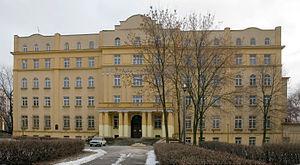
La Yechiva Chachmei Lublin, est la yechiva de Lublin, en Pologne, qui ouvre ses portes en 1930 et qui est active jusqu'à l'invasion nazie en 1940. Elle est fondée par le rabbin Meir Shapiro, un rabbin hassidique, député à la Diète de Pologne, qui a fortement influencé le judaïsme mondial par l'introduction de l'étude quotidienne du Talmud. Elle est à l'époque une des plus importantes Yeshivot au monde.
"L'histoire des Juifs à Lublin remonte à environ 700 ans, quand Lublin a obtenu les droits de ville. Profitant de longues périodes de tolérance religieuse et de prospérité économique, la communauté juive de Lublin a prospéré. Lublin a été un symbole de l'orthodoxie juive, du développement de l'hébreu et du yiddish, et du développement de la science juive. Pour cette raison elle a été surnommée l'""Oxford juive"" ou la ""Jérusalem du Royaume de Pologne"".